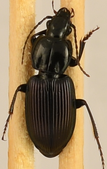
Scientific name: Pterostichus trinarius
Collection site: Blandy Experimental Farm NEON (BLAN), plot BLAN_009